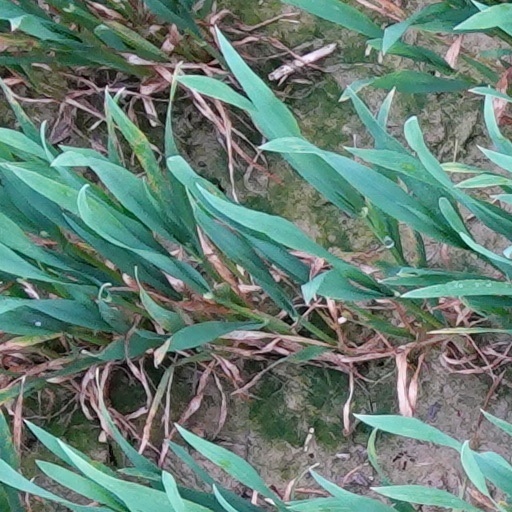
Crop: wheat